Super Shisa

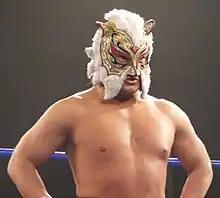
Super Shisa in April 2011.

Yoshiyuki Saito (born April 9, 1970) is a Japanese professional wrestler and restaurant owner best known by his ring name Super Shisa. He is best known for wrestling in Dragon Gate, where he was employed from its inception until April 2022. His gimmick is inspired by the Ryukyuan Shisa. He claimed to be a student of Toryumon alumni Saito, but was outed as being Saito himself in 2007.